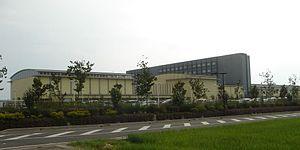
L'université préfectorale d'infirmières de Gifu est une université publique située dans la ville de Hashima, préfecture de Gifu au Japon. Elle est fondée en 2000.